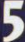
Number: 5